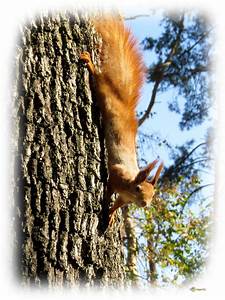
Label: squirrel